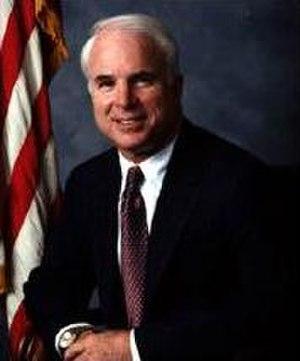
John Sidney McCain III, né le 29 août 1936 sur la base militaire américaine de Coco Solo et mort le 25 août 2018 à Cornville, est un vétéran de la guerre du Viêt Nam et homme politique américain. Il est sénateur pour l'Arizona au Congrès des États-Unis de 1987 à sa mort et candidat républicain à l'élection présidentielle de 2008.